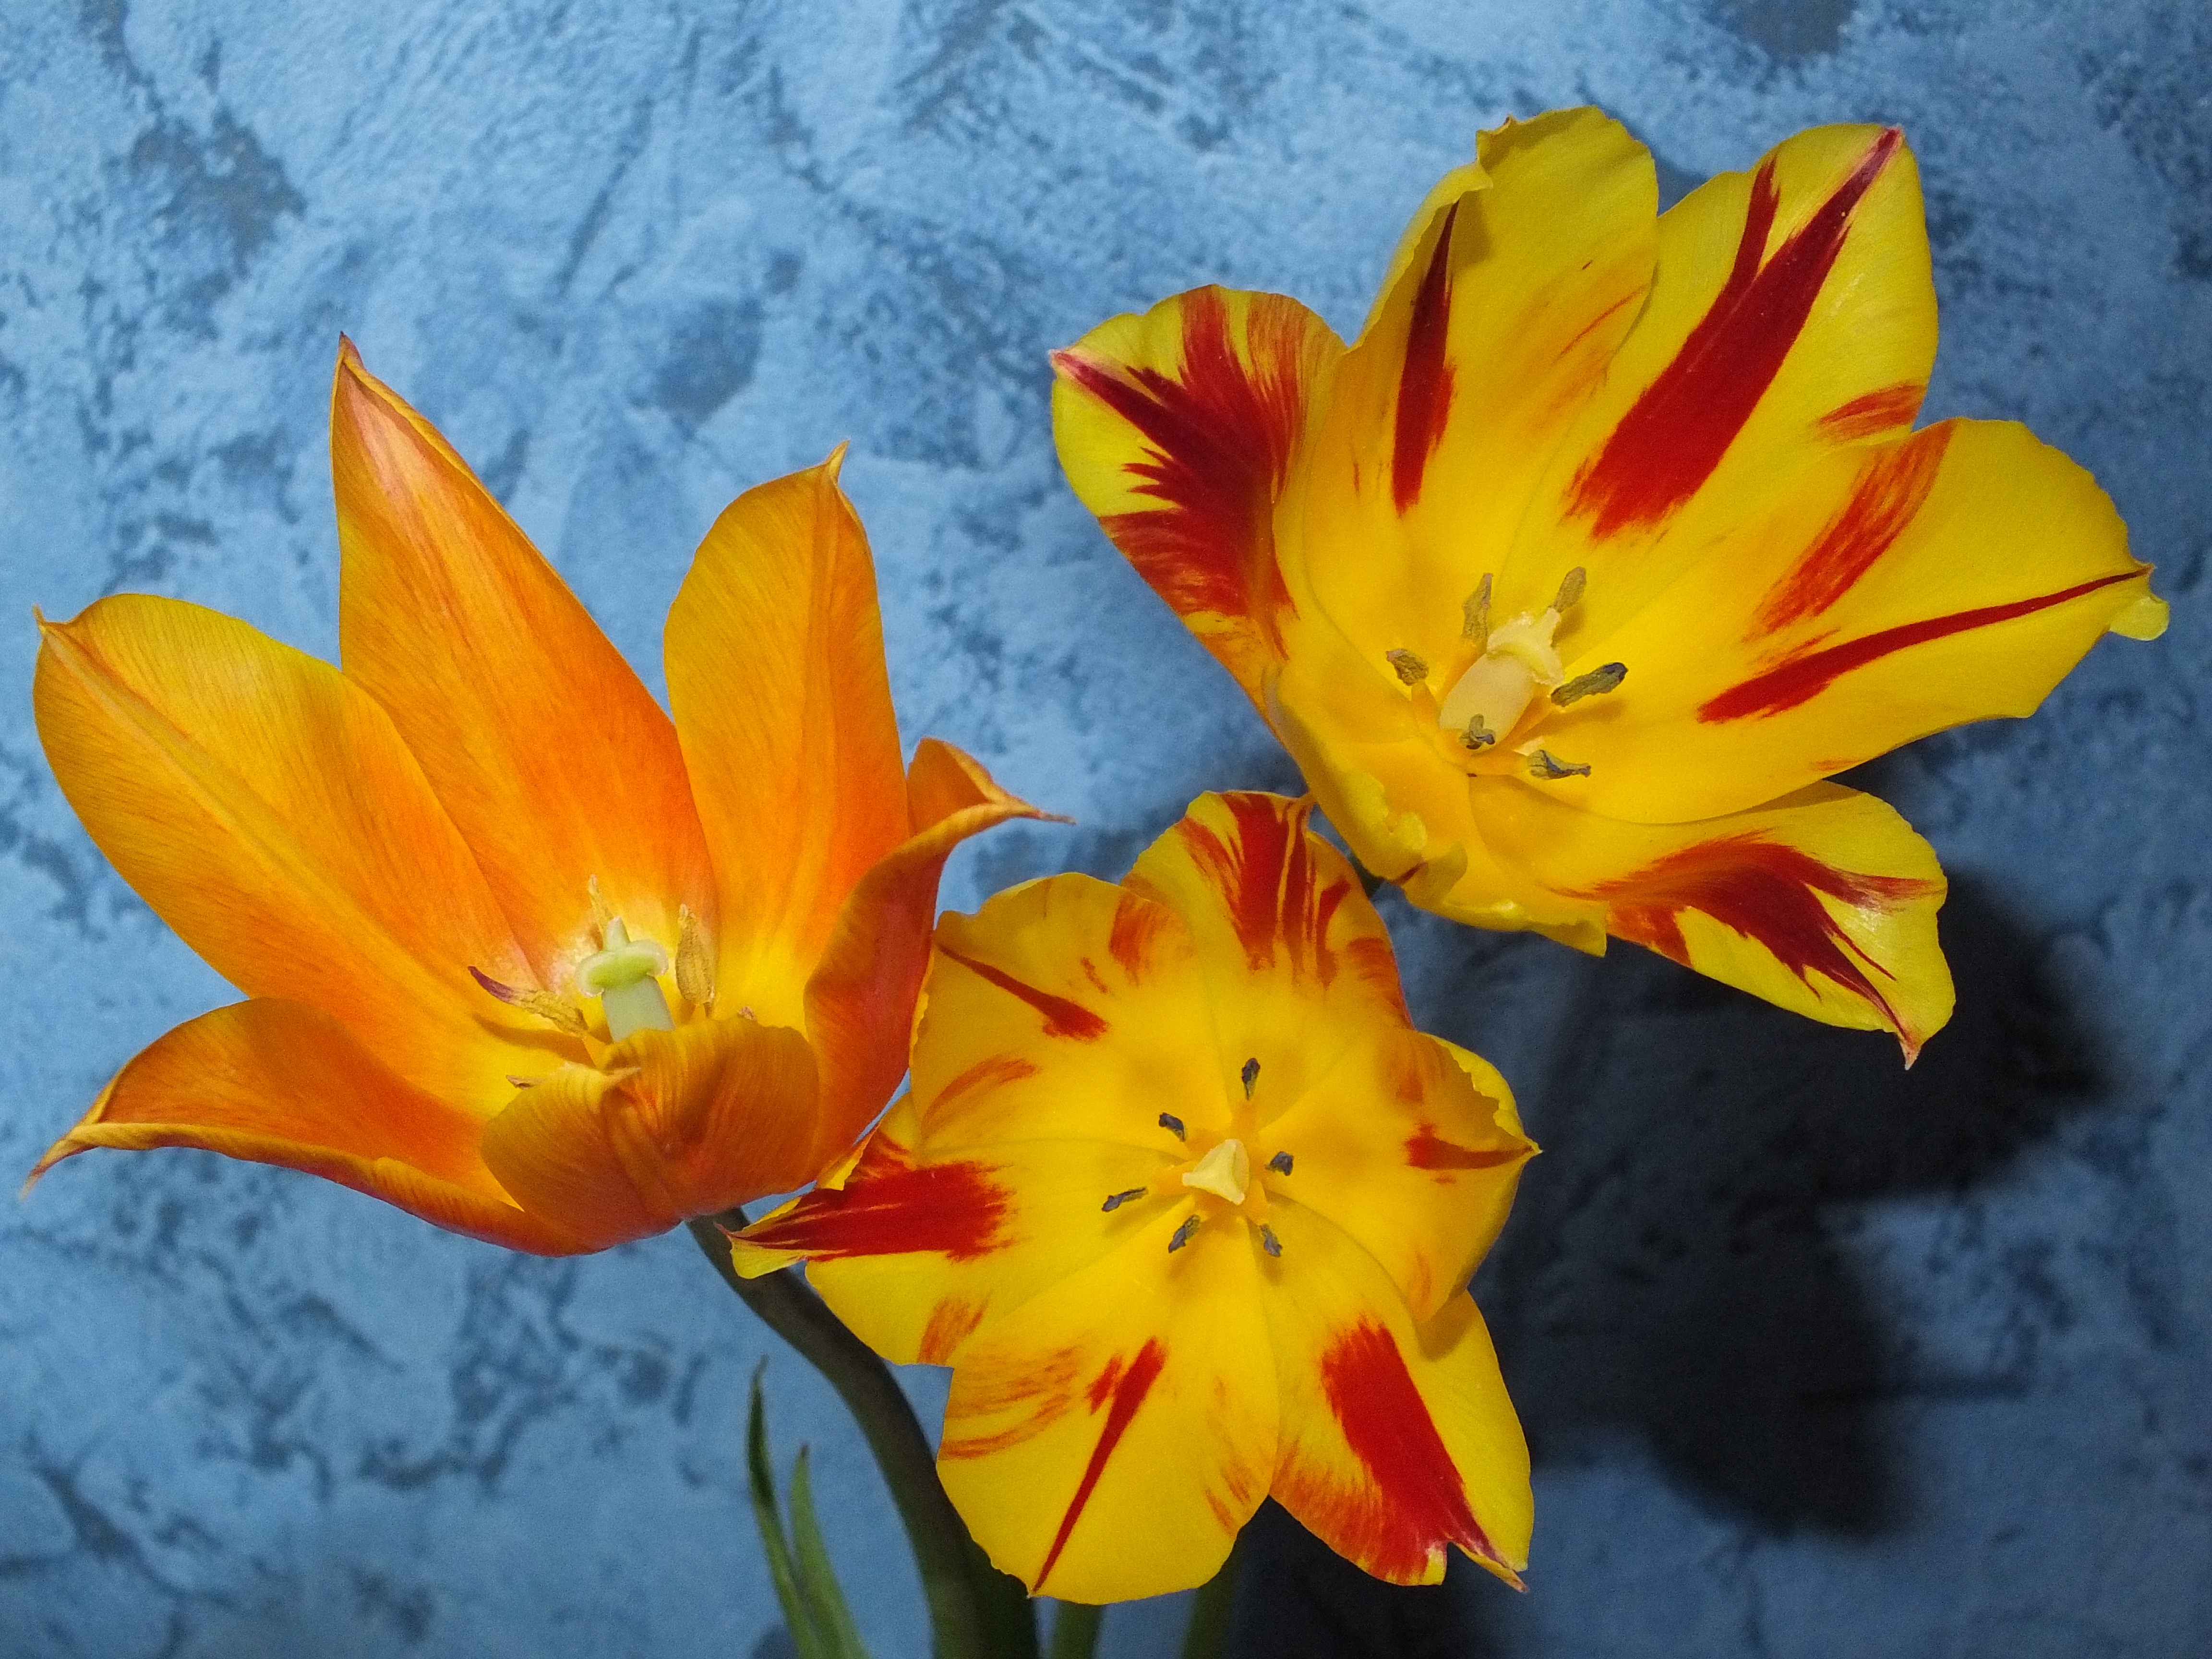
plant, flower, petal, tulip, yellow, flora, flowers, bright, beautiful, narcissus, tulips, macro photography, flowering plant, plant stem, land plant